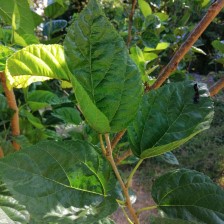
Variety: BlackAustralia